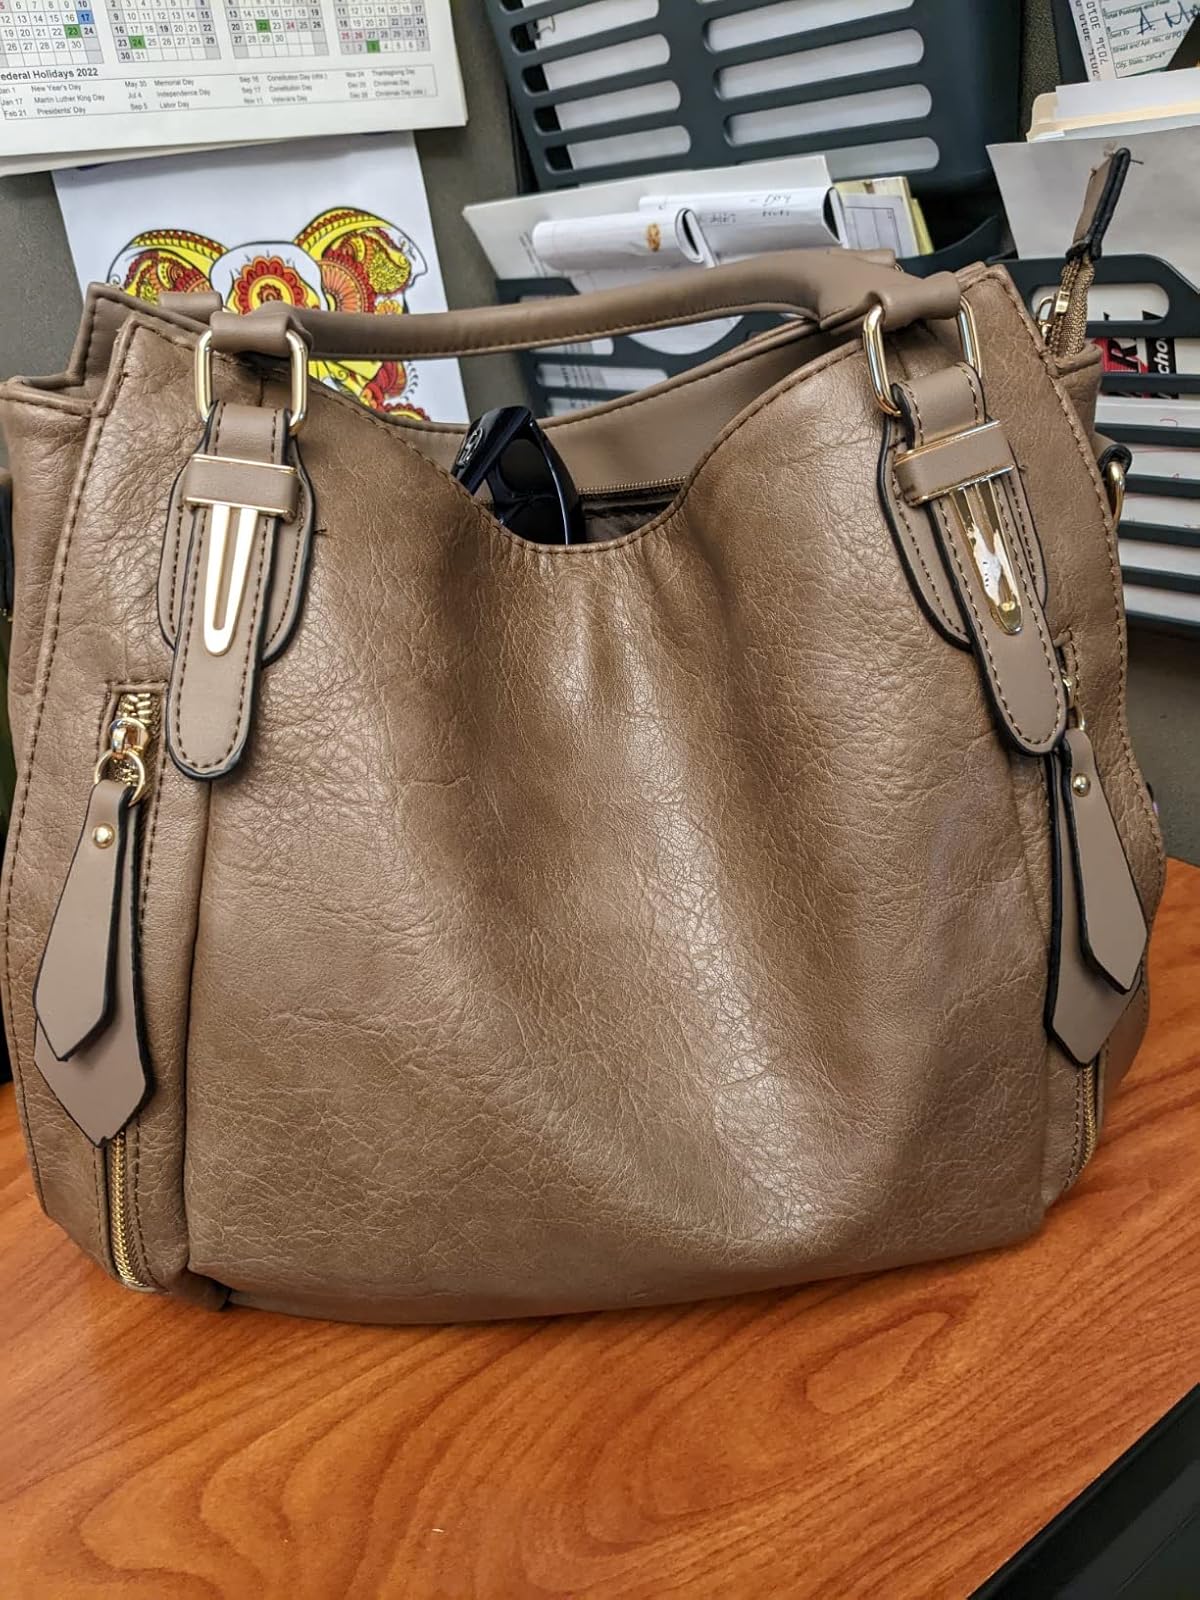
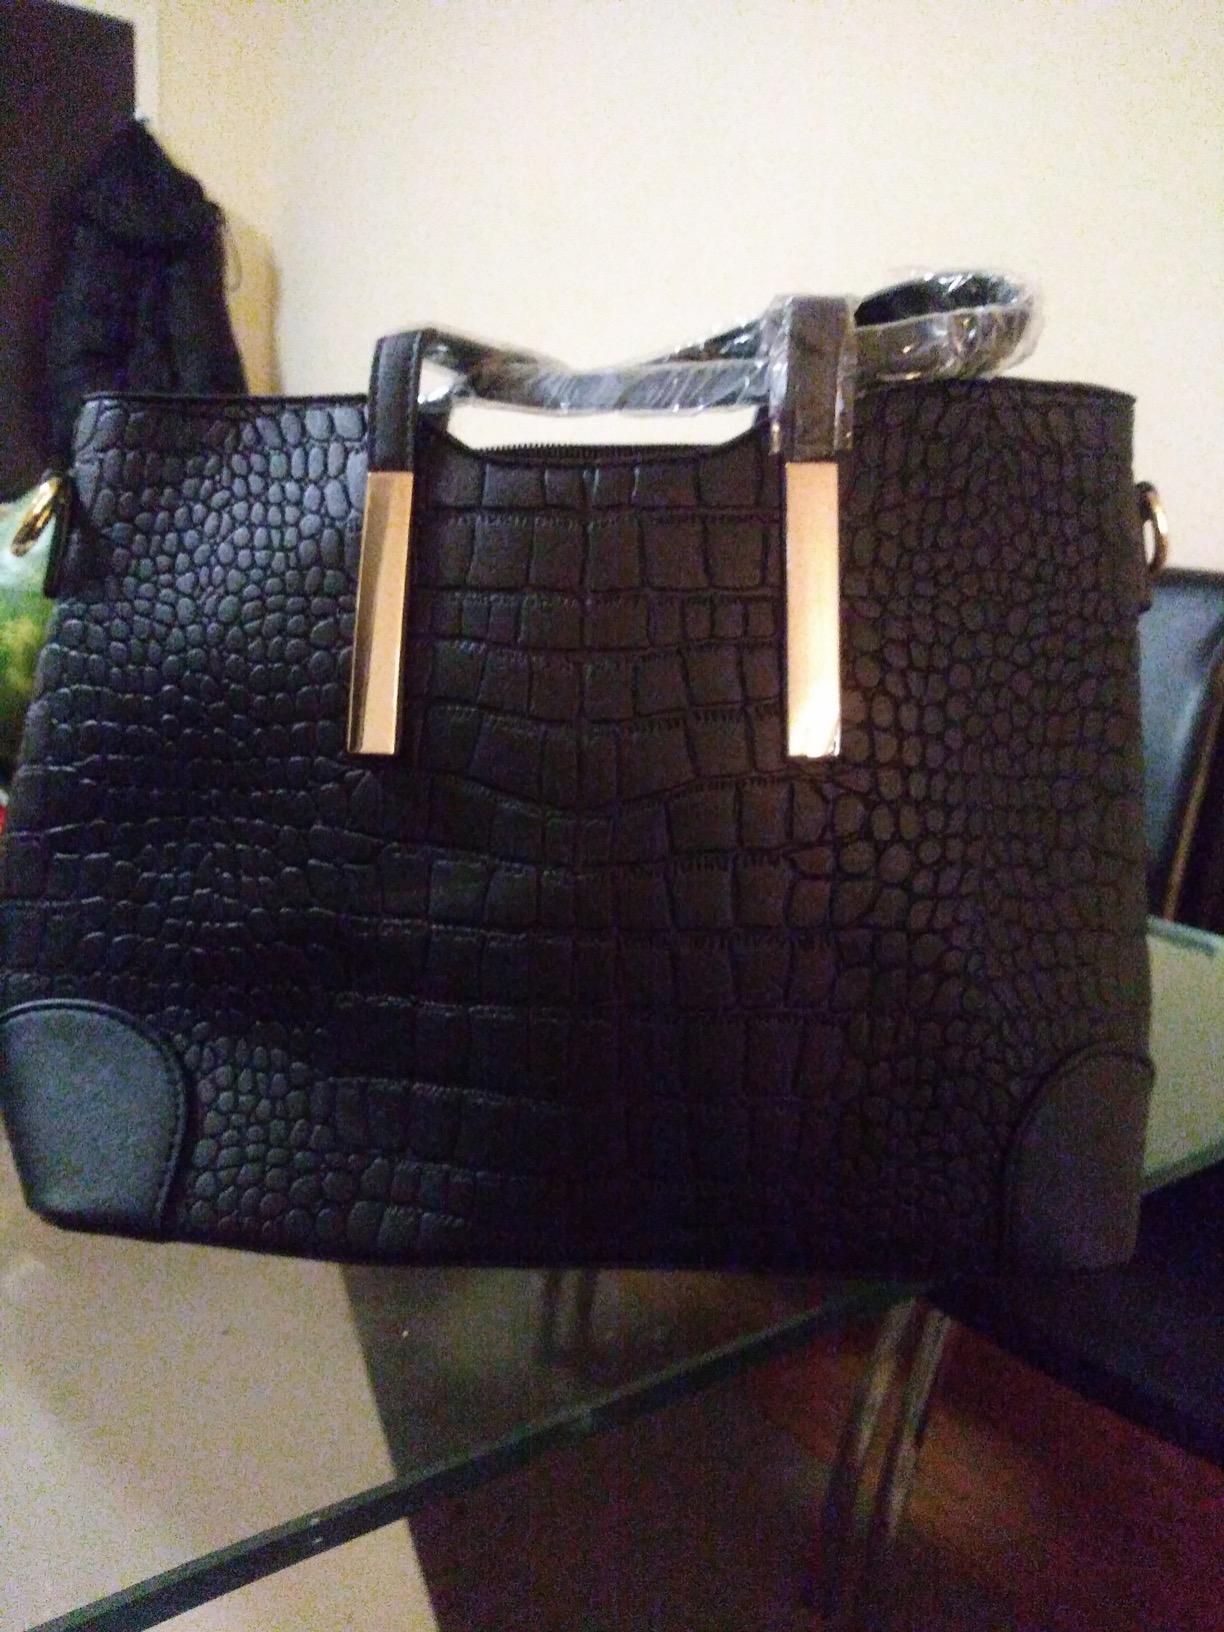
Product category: accessories_handbag
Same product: no